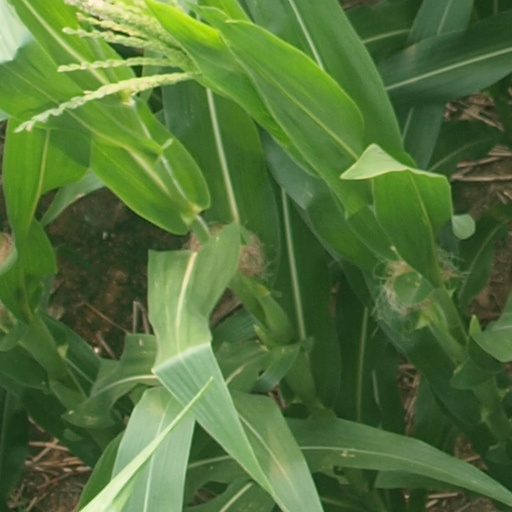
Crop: maize; corn